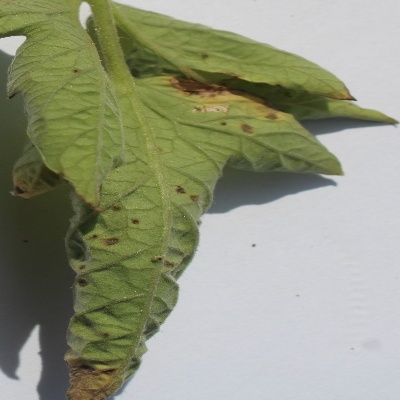
Crop: Tomato
Condition: leaf curl